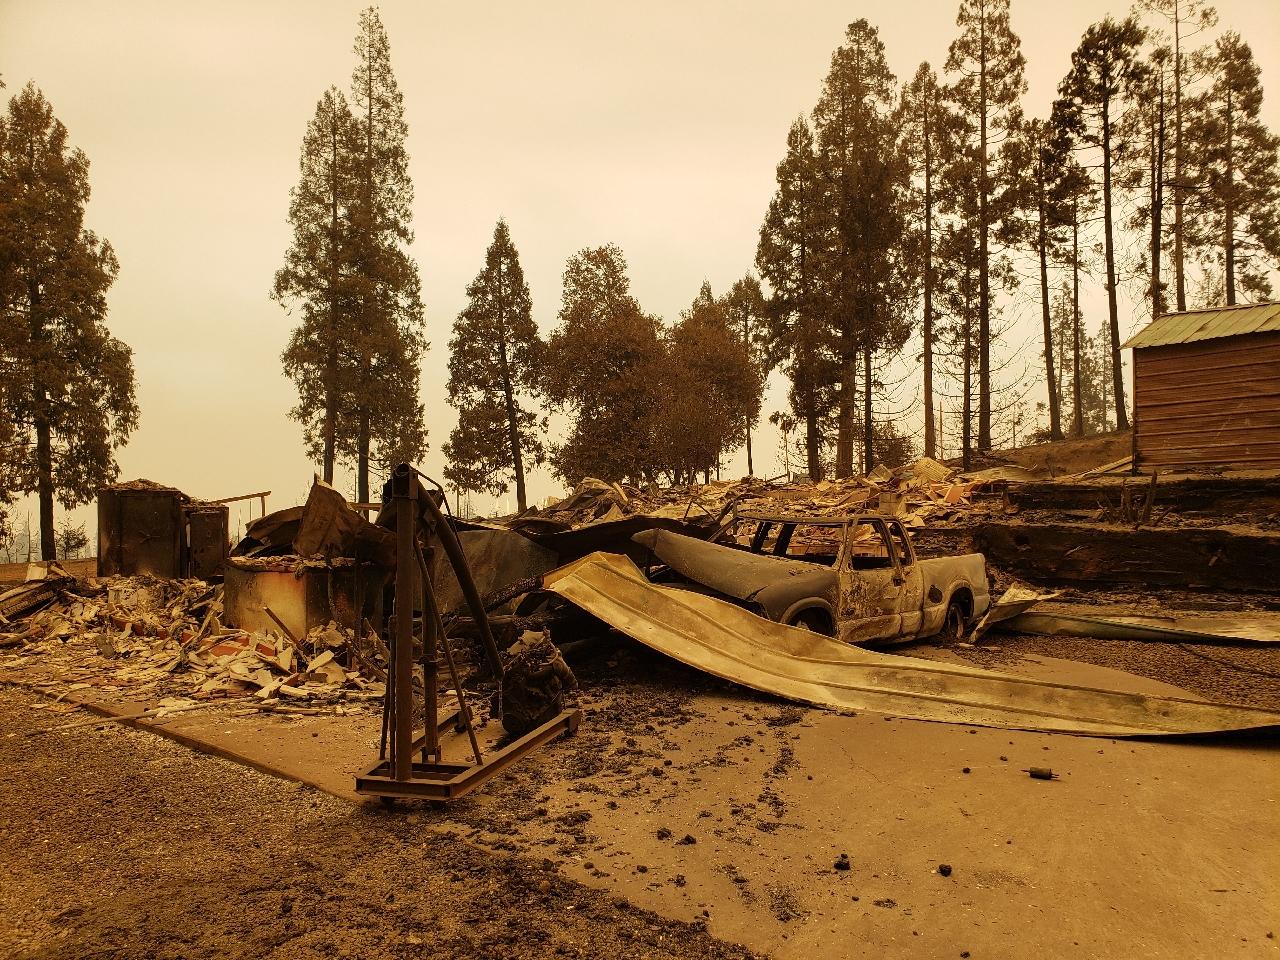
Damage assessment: destroyed